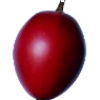
Label: tamarillo